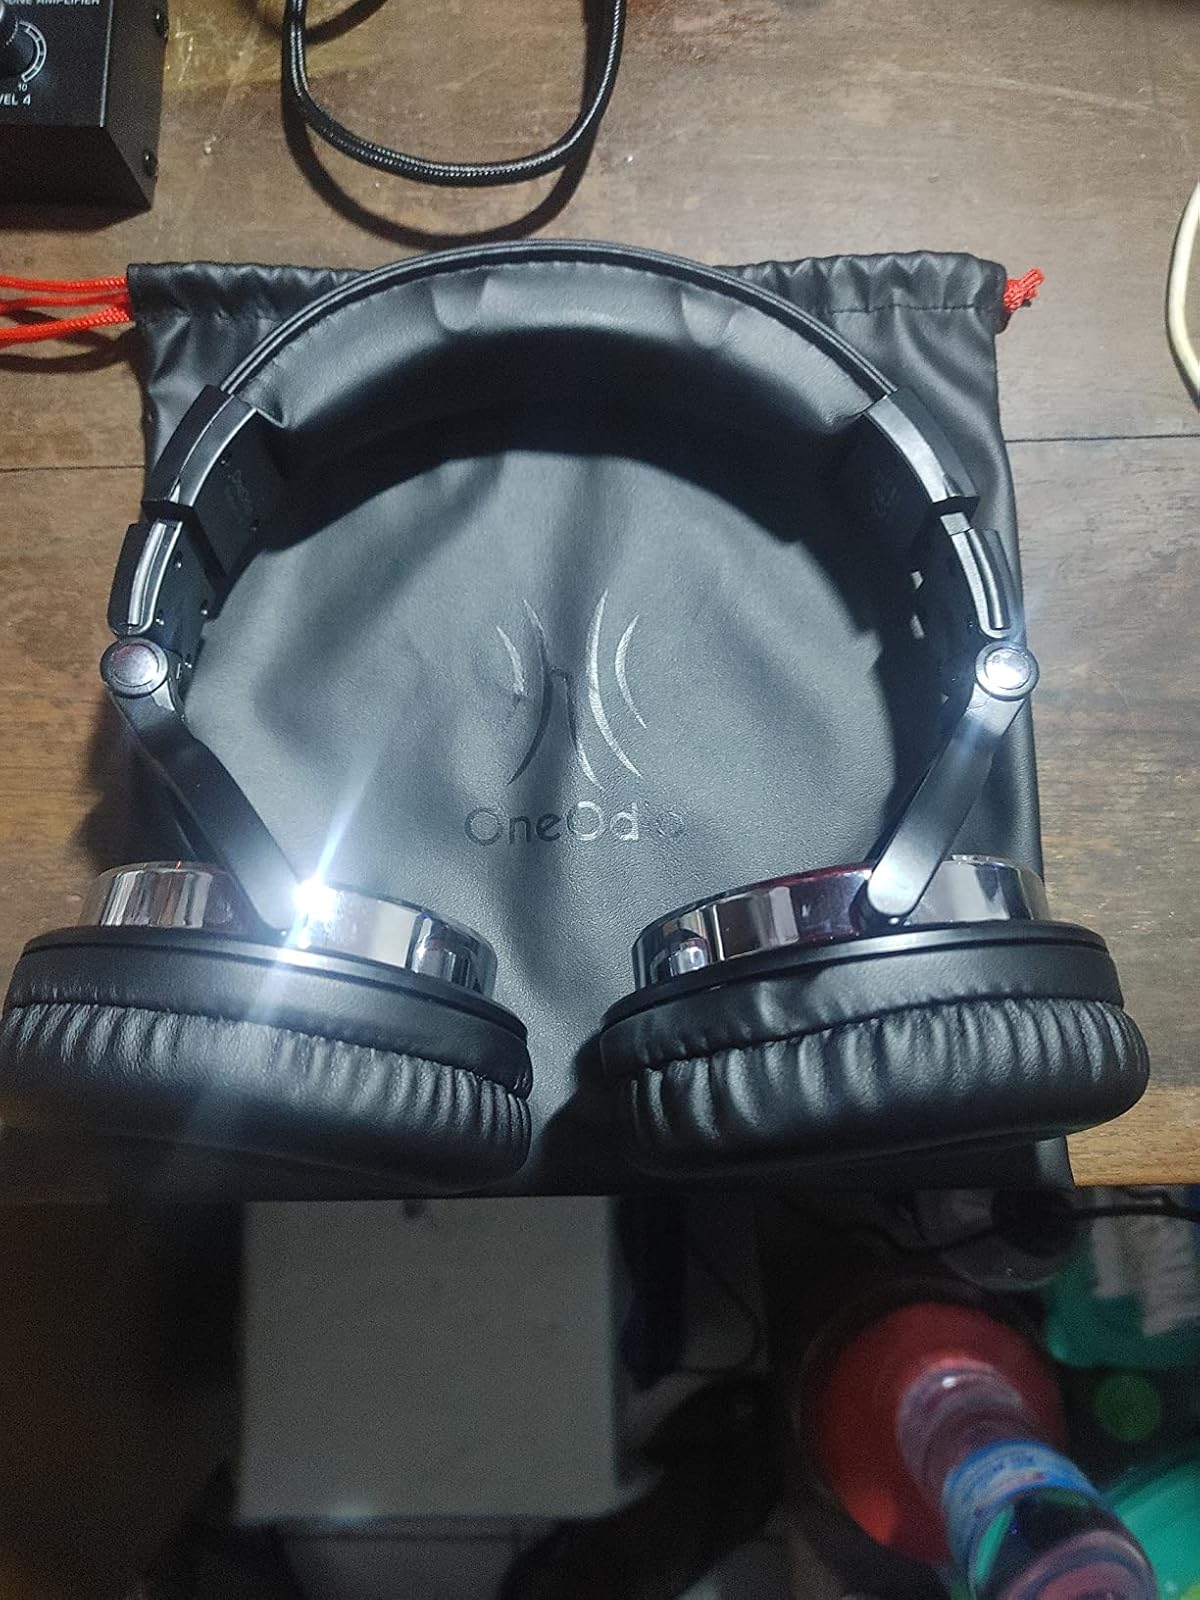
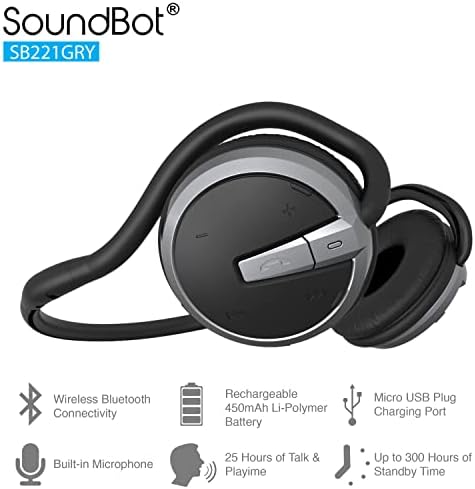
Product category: headphones
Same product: no